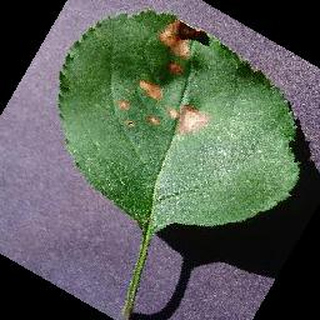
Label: apple_black_rot